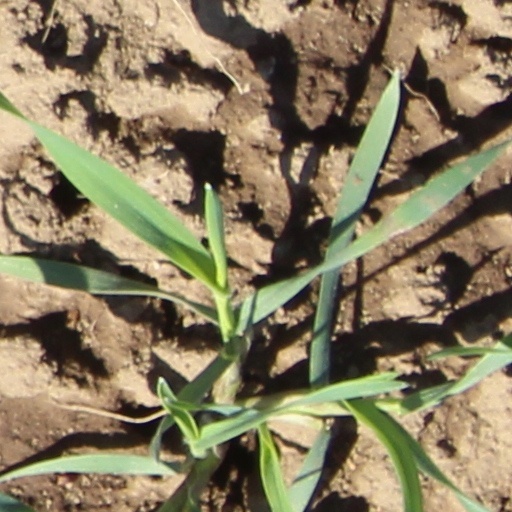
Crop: wheat